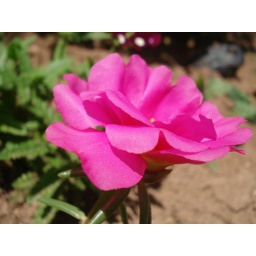
pink flower in the garden